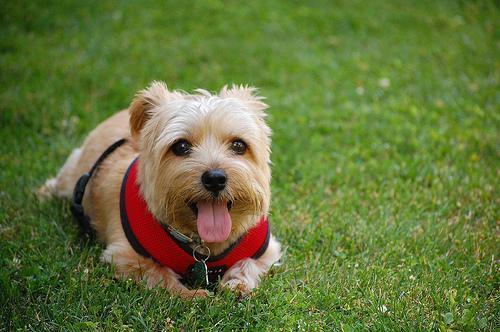
Norfolk_terrier